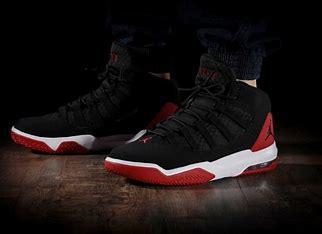
Brand: Jordan
Model: Max Aura 3